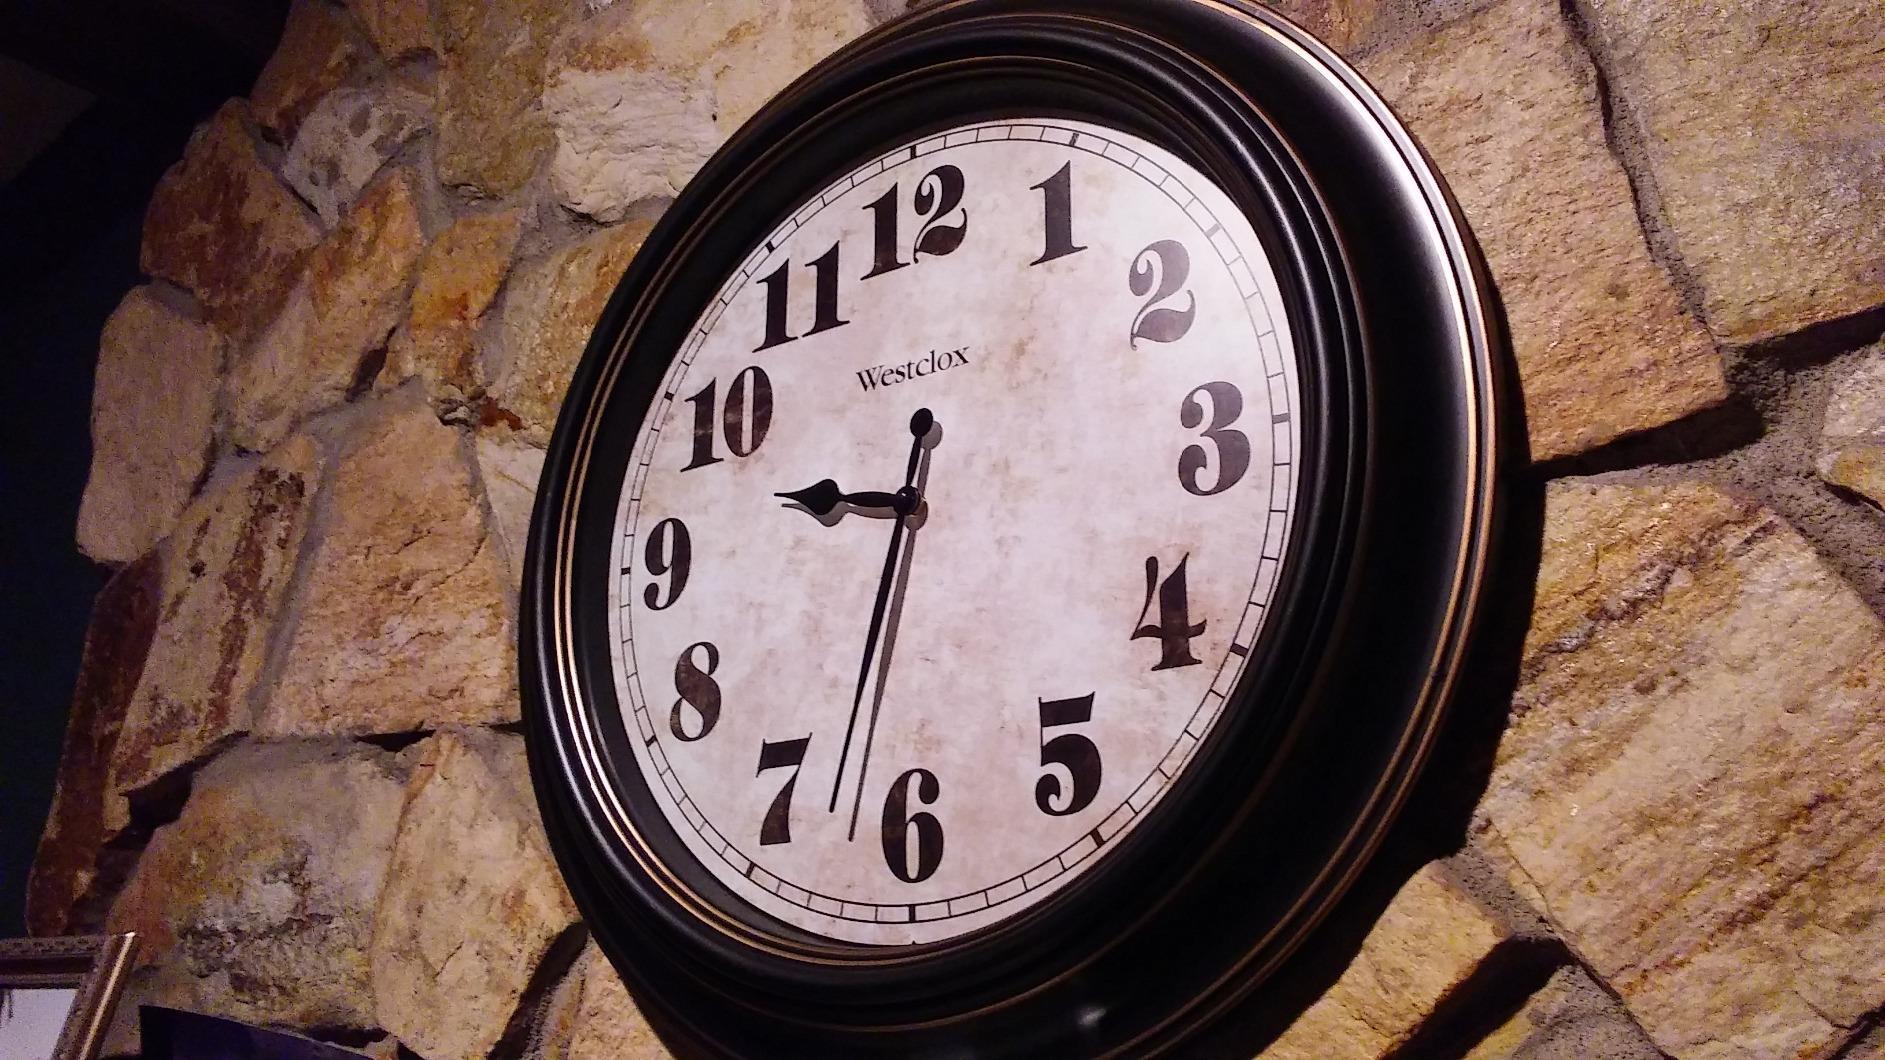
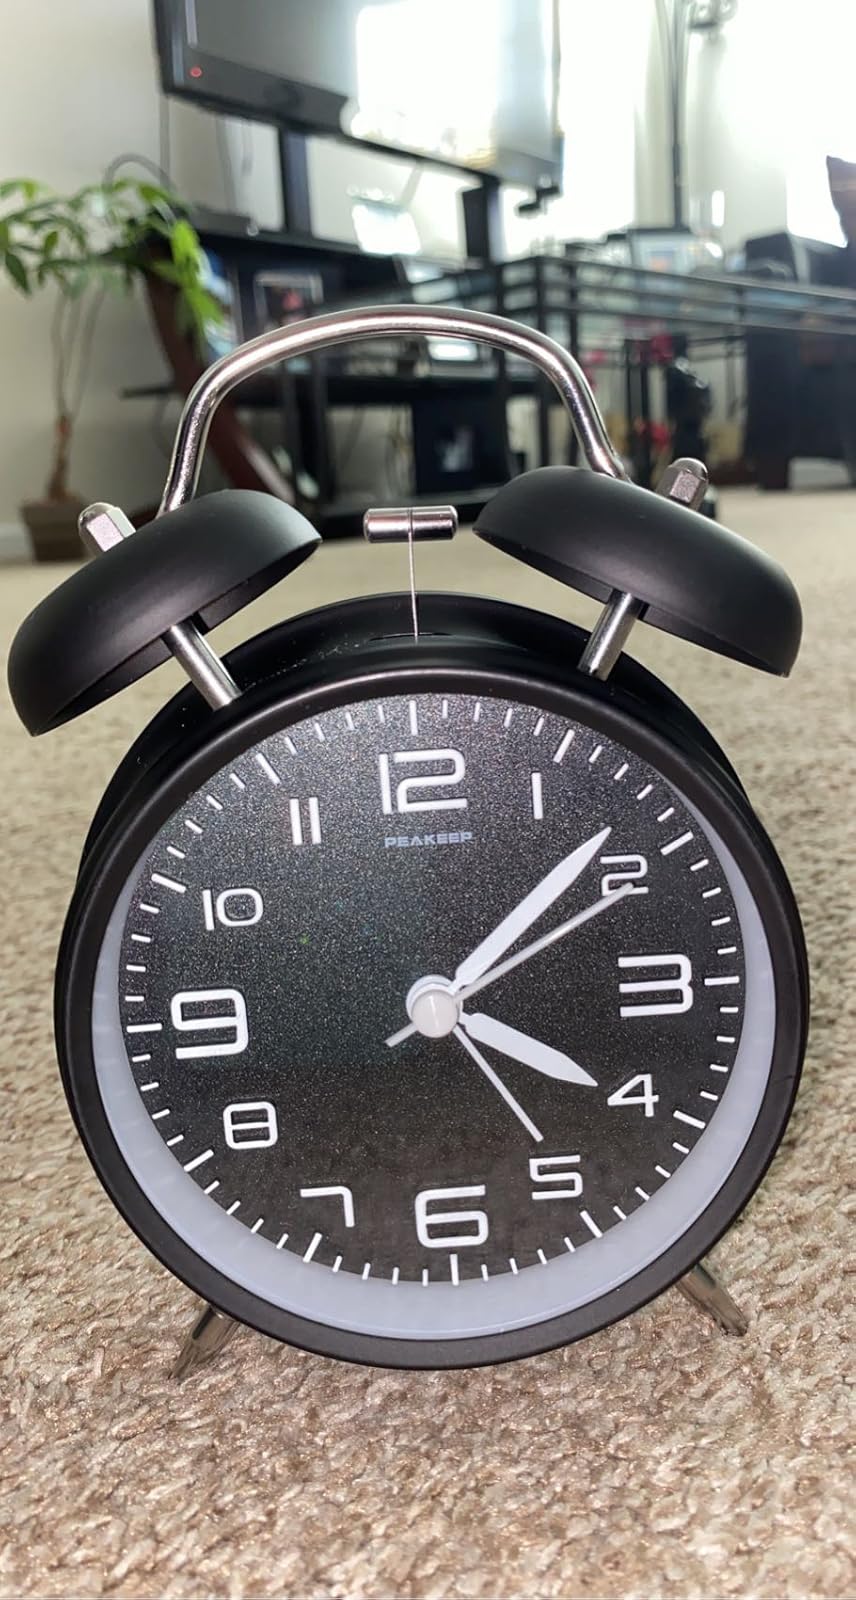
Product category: clock
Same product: no